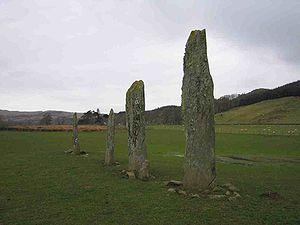
Cette liste non exhaustive recense les principaux sites mégalithiques de l'Argyll and Bute.